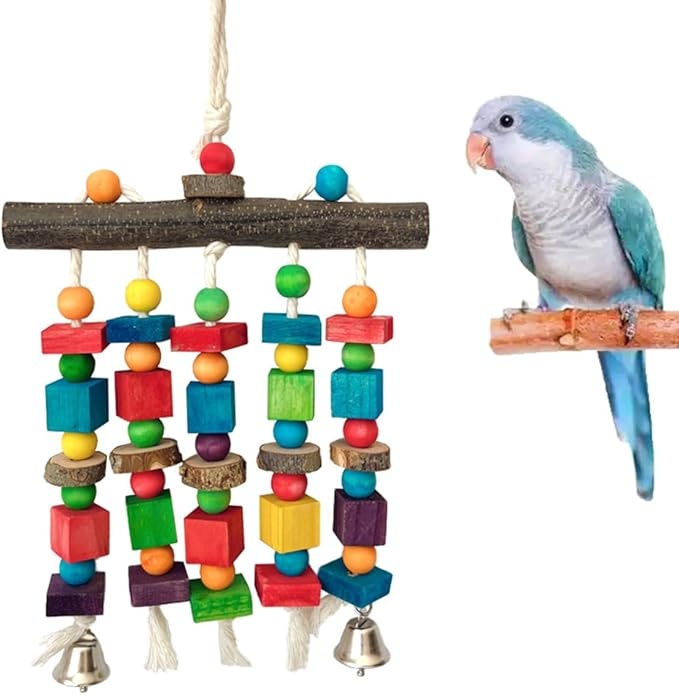
Bird Chewing Toys for Parakeet- Parrot Cage Bites, Wooden Block Cockatiel Toy for Small and Medium Parrots and Birds
About This Natural Materials: This Parrot toy is made of natural wood blocks, cotton rope For Small and Medium Parrots: The Bird Chew Toy is ideal for Parakeets, Cockatiels, African Gray, Cockatoos, Amazon parrots, Conures, Lovebirds Foraging and Chewing Toys: This parrot toys satisfy birds natural instinct to chew, tear and forage Benefits: The Bird Chew Toy help reduce destructive behavior, impatience and anxiety, exercise bird's beak, beak hook and upper jaw Exercise and Entertainment: The Bird Toy provides essential exercise for parrots, strengthen birds muscles, relieve stress, promote physical and mental health Overview Product Dimensions : 6"L x 0.5"W x 9"H Breed Recommendation : For samll and medium bird Specific Uses For Product : Active, Anxiety, Behavior, Teeth Recommended Uses For Product : Anxiety Relief, Boredom Buster, Chewing, Exercise, Mental Health Material : Cotton, Wood
Brand: TANOMA
Category: Animals & Pet Supplies > Pet Supplies > Bird Supplies > Bird Toys > Chew Toys